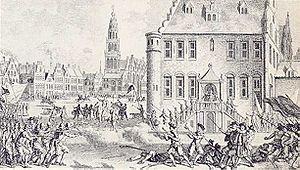
George de Lalaing, mieux connu sous le nom de Comte de Rennenberg ou simplement Rennenberg, était le stathouder de Frise, Groningue, Drenthe et Overijssel. Il venait d'une famille de fonctionnaires du Hainaut. Ses parents étaient Philippe de Lalaing, deuxième comte de Hoogstraten et Anna van Rennenberg. Dans l'histoire néerlandaise, il est surtout connu pour sa «trahison».